165 West 57th Street

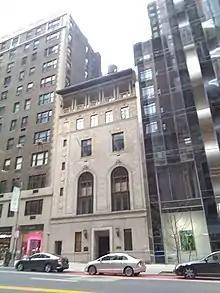
Chalif's school on 165 West 57th Street, seen in 2020

The ground story was originally built with ivory-colored Dover marble. A horizontal band course of terracotta ran above it. In its initial design, there were two windows from the raised basement, which had iron grilles in front of them. A marble step led to the entrance, which was slightly offset. The entrance consisted of a pair of recessed wooden doors, above which was a transom and letters spelling Chalif's name. The doorway was flanked by gray-green scones, which were subsequently removed and taken to the Central Park Zoo. On each side of the entrance was a window. The westernmost section of the facade had an additional recessed service doorway at ground level and a small window at the height of the band course.